Aristolochia indica

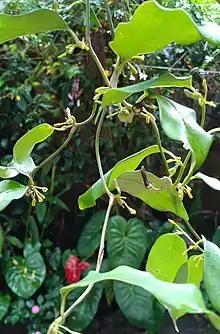
Aristolochis Plant

Aristolochia indica (native language: Garudakkodi / Eswaramooli) is a creeper plant found in Southern India and also Sri Lanka. It Is known as 'sapsada' in Sri Lanka and is critical to the survival of the southern birdwing and common birdwing, as well as crimson and common rose butterflies. It reaches a height of several metres on trees and cover the branches with thick foliage. It is commonly found in forest floor, rocky hillslopes. It flowers once a year to produce seeds. It can also be propagated by roots. The plant has a number of historical medicinal uses.